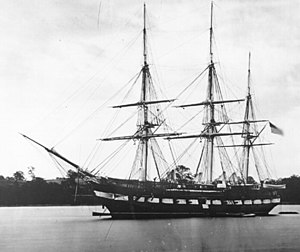
Korvet / Sejlskibe
USS Constellation var en af de største sejlkorvetter bygget
En korvet er et hurtiggående, letbevæbnet krigsskib, typisk beregnet til kystbevogtning og ubådsbekæmpelse. De seneste korvetter i dansk tjeneste blev udfaset i 2009. Korvetter er normalt mindre end fregatter, men definitionen på en korvet beror på et skøn. Typisk vil korvetter være 60-100 meter lange, have tonnager på 500-1.500 tons og besætninger på 35-120 mand.